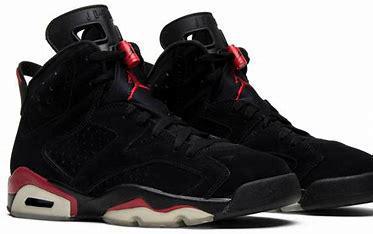
Brand: Nike
Model: Air Jordan 6